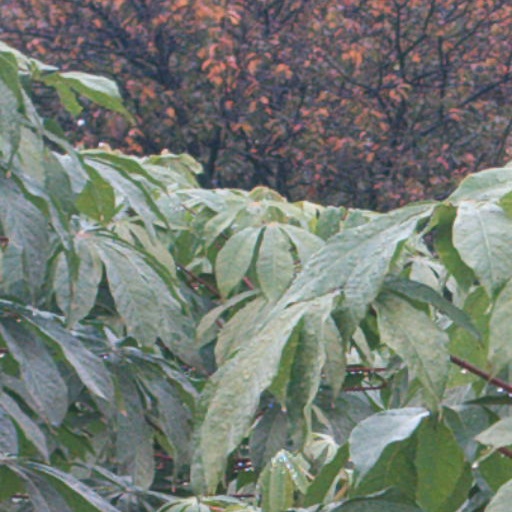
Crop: cassava